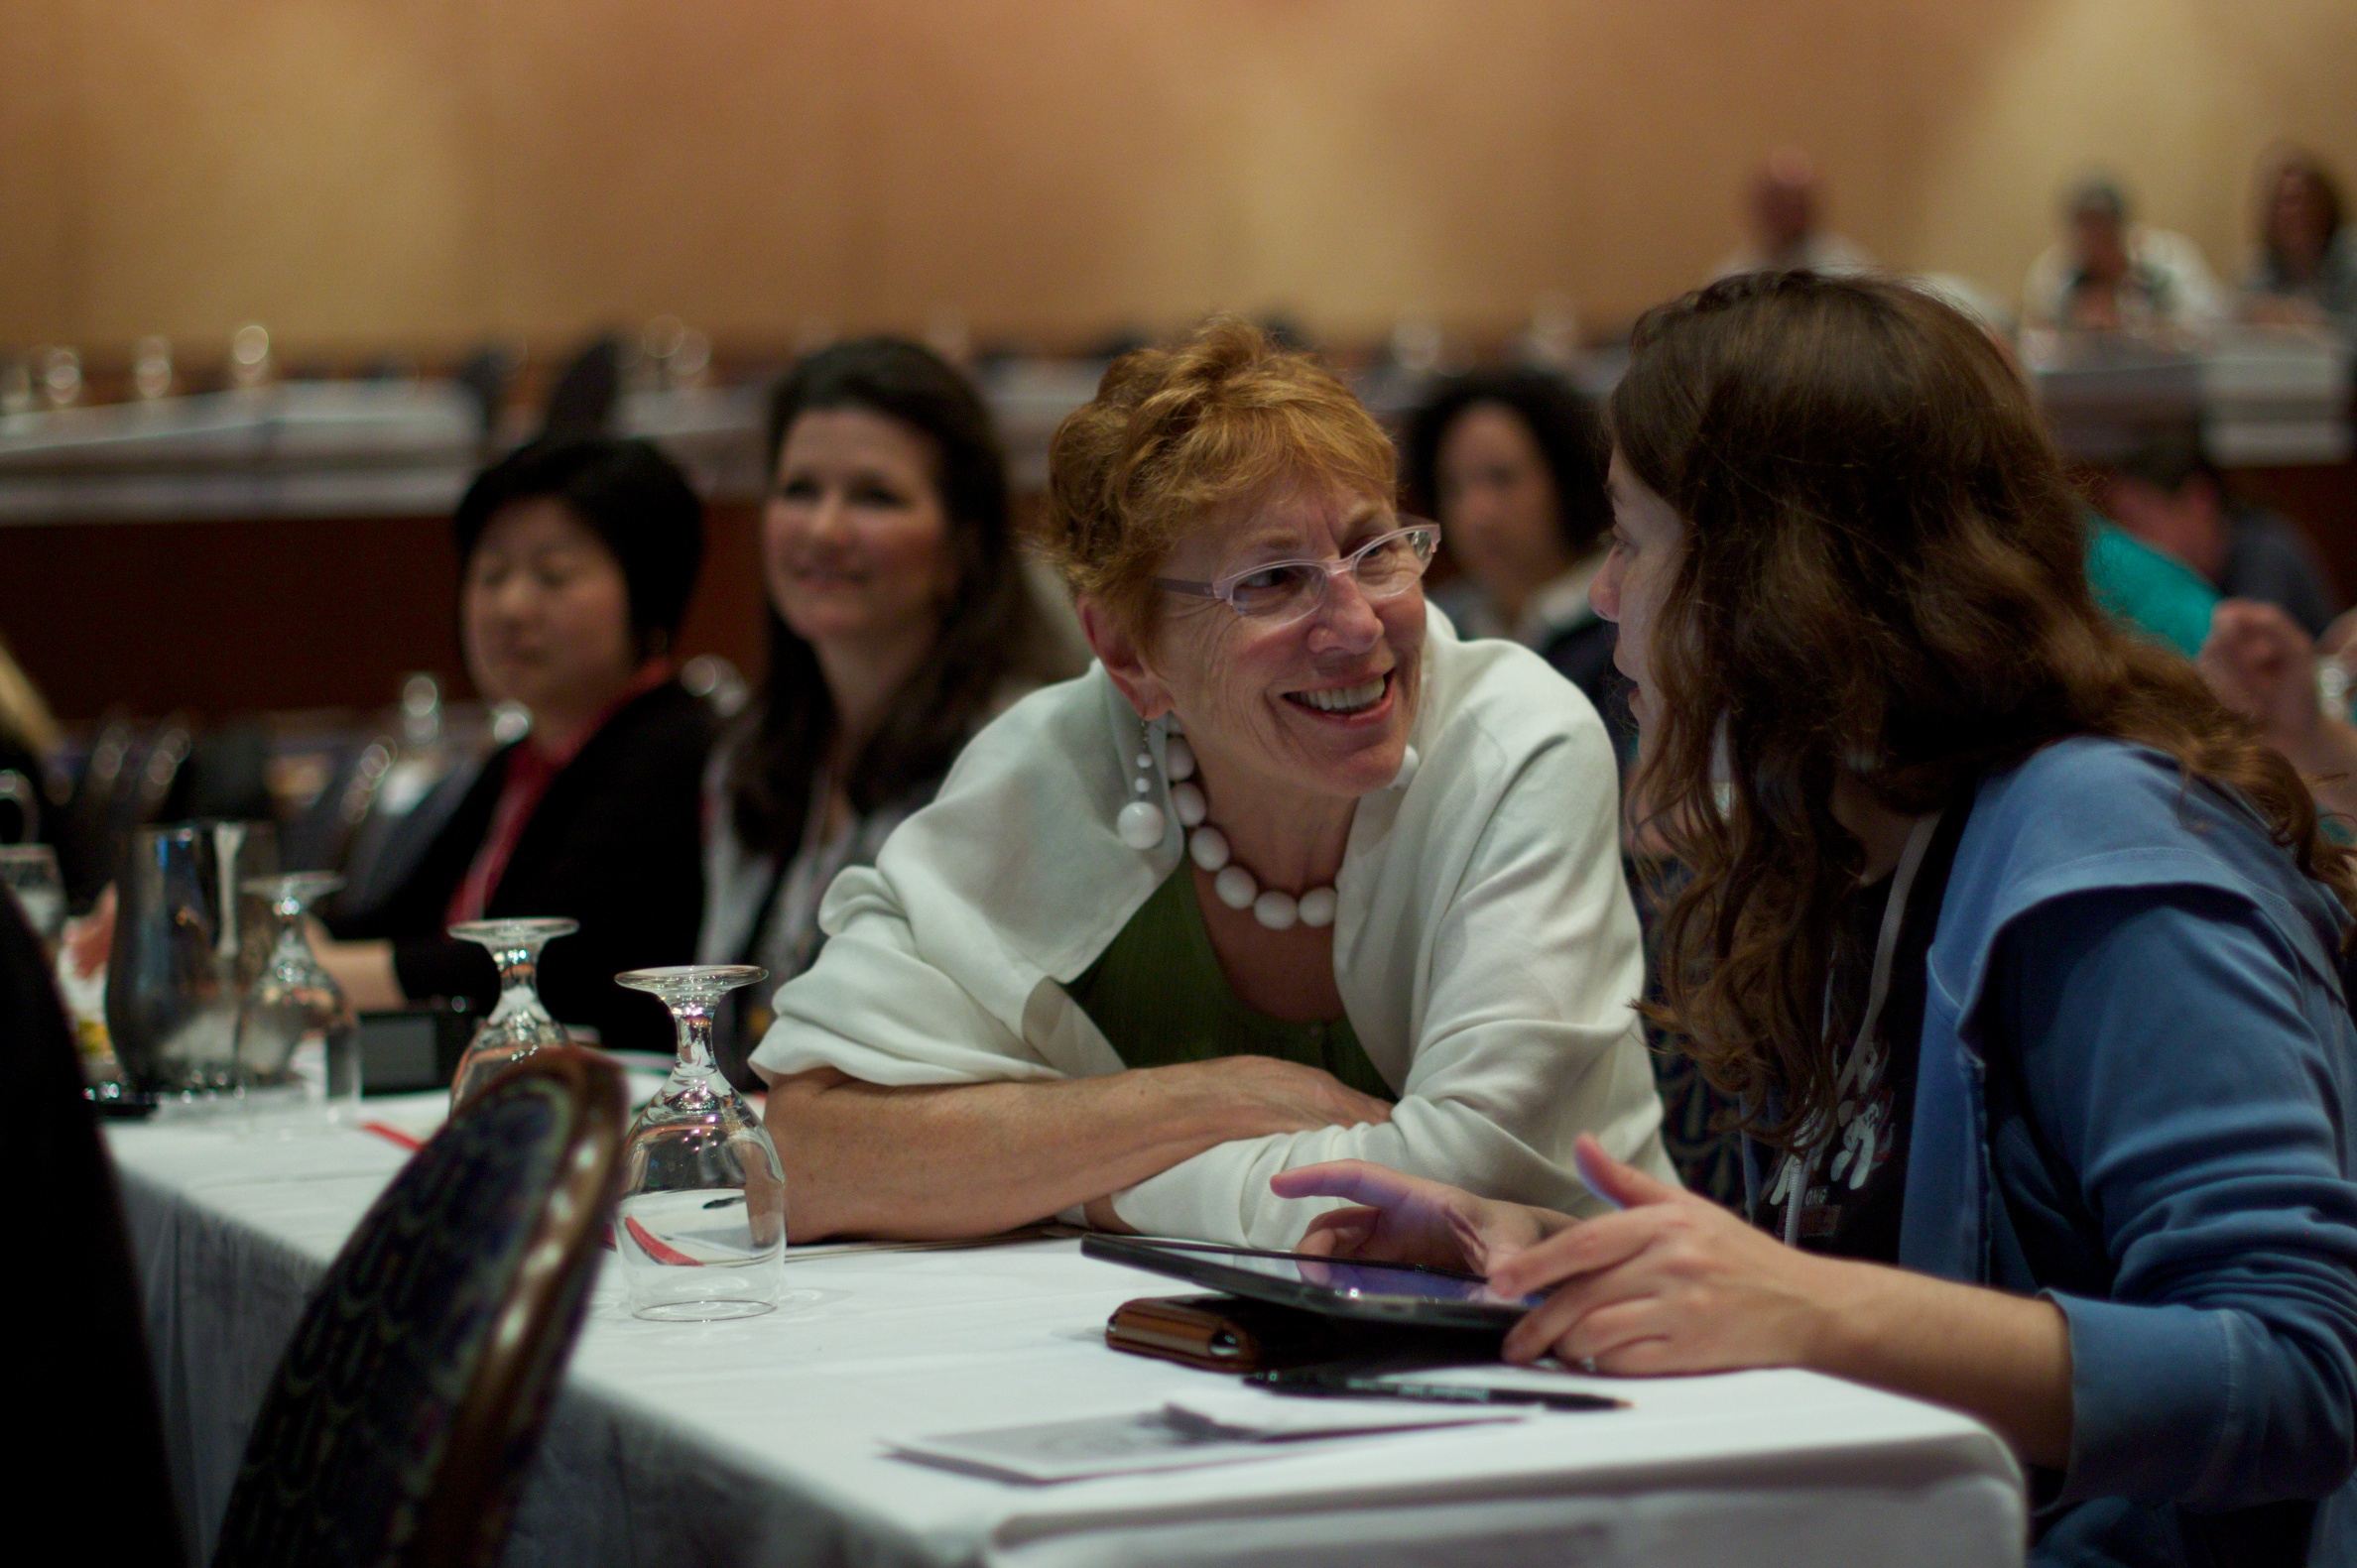
meal, professional, lunch, conversation, education, nmc2010, nmcfriends, academic conference